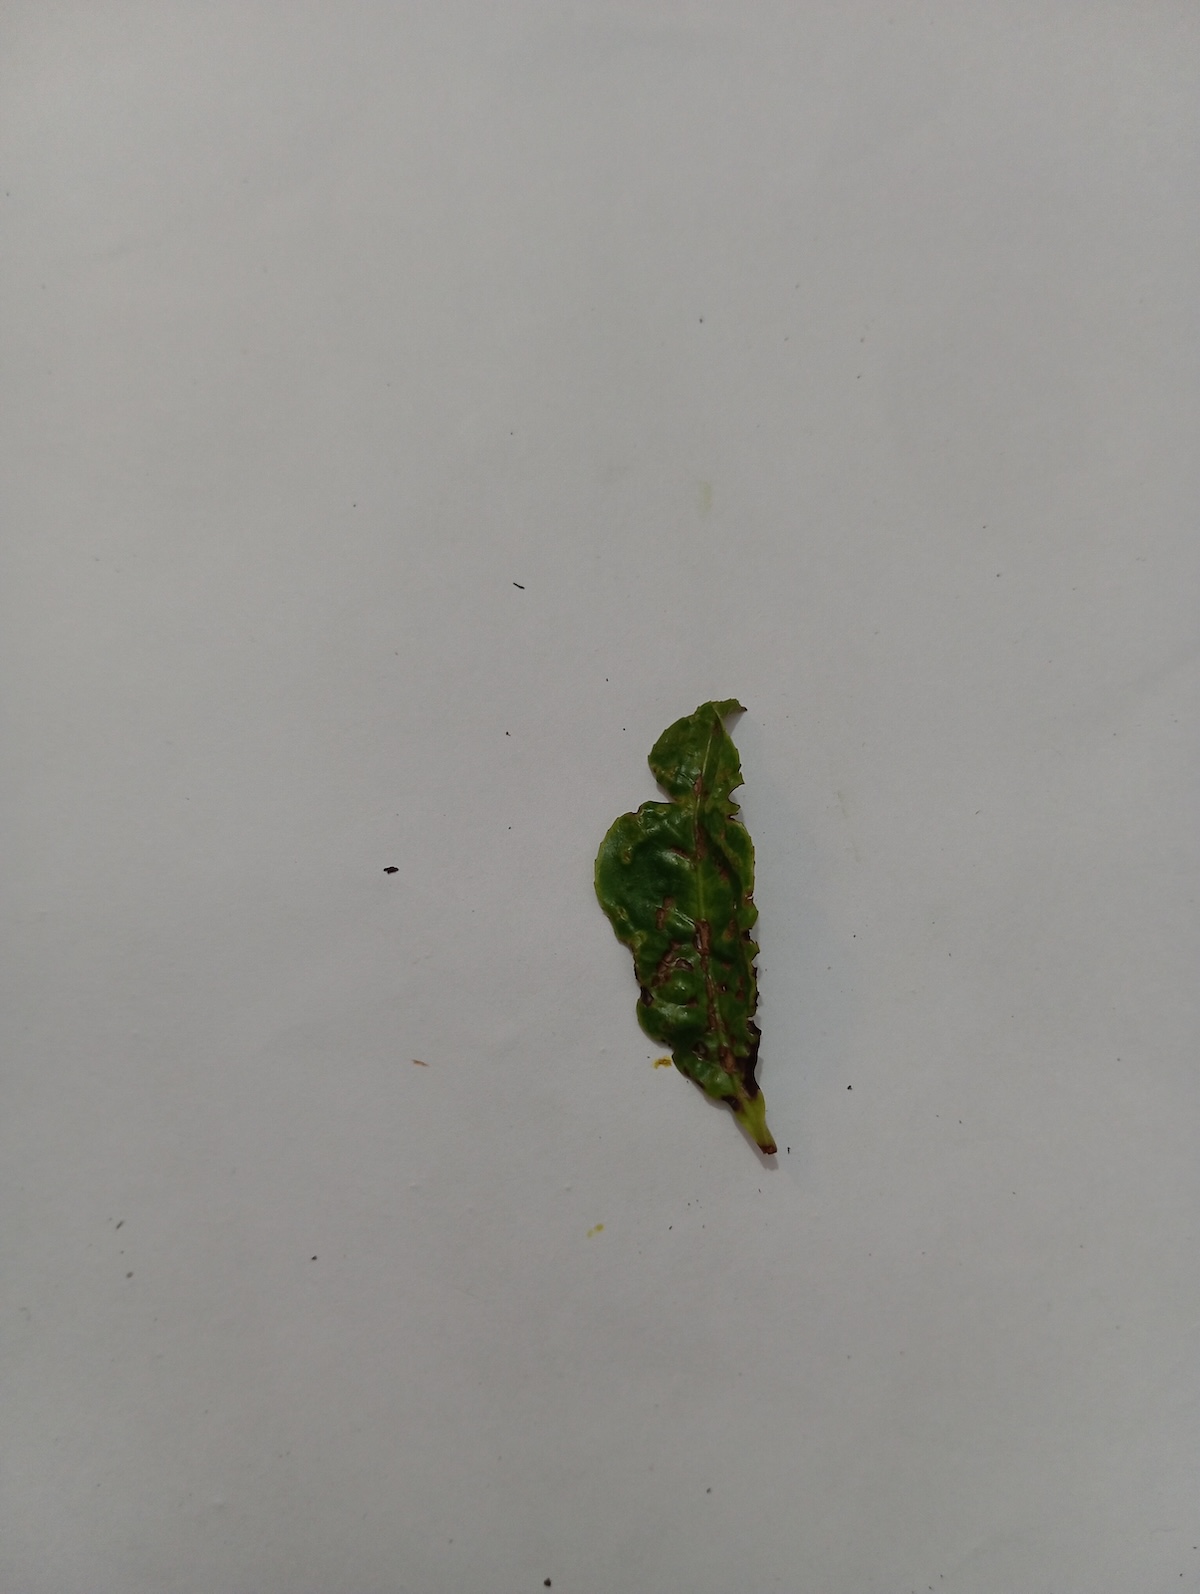
Label: Green mirid bug